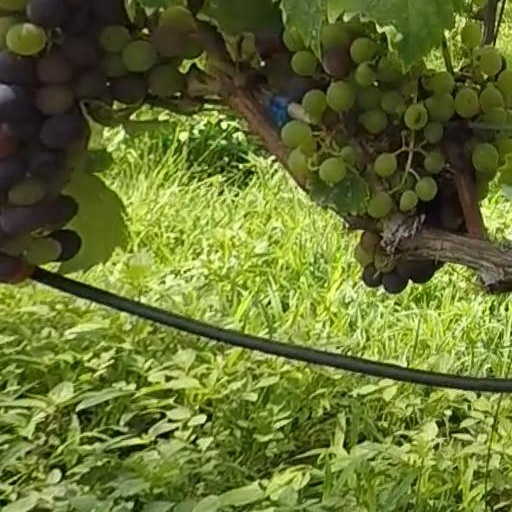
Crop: grape